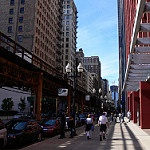
Scene: Outdoor